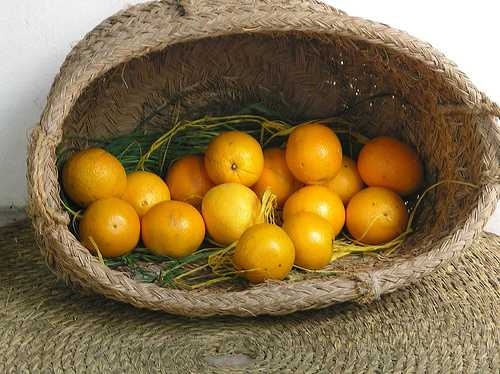
Label: Orange